Military of the Yuan dynasty

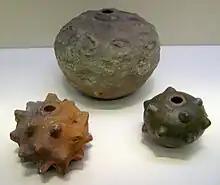
Exploding caltrops meant to be filled with gunpowder, 13th to 14th century

The Yuan dynasty made use of gunpowder weapons such as fire arrows, bombs, and cannons. It also fought with gunpowder armed states such as the Song dynasty during the Siege of Xiangyang. Blocking the Mongols' passage south of the Yangtze were the twin fortress cities of Xiangyang and Fancheng. What resulted was one of the longest sieges the world had ever known, lasting from 1268 to 1273. For the first three years the Song defenders had been able to receive supplies and reinforcements by water, but in 1271 the Mongols set up a full blockade with a formidable navy of their own, isolating the two cities. This did not prevent the Song from running the supply route anyway; two men surnamed Zhang did exactly that. The Two Zhangs commanded a hundred paddle wheel boats, travelling by night under the light of lantern fire, but were discovered early on by a Mongol commander. When the Song fleet arrived near the cities, they found the Mongol fleet to have spread themselves out along the entire width of the Yangtze with "vessels spread out, filling the entire surface of the river, and there was no gap for them to enter." Another defensive measure the Mongols had taken was the construction of a chain, which stretched across the water. The two fleets engaged in combat and the Song opened fire with fire-lances, fire-bombs, and crossbows. A large number of men died trying to cut through chains, pull up stakes, and hurl bombs, while Song marines fought hand to hand using large axes, and according to the Mongol record, "on their ships they were up to the ankles in blood." With the rise of dawn, the Song vessels made it to the city walls and the citizens "leapt up a hundred times in joy." In 1273 the Mongols enlisted the expertise of two Muslim engineers, one from Persia and one from Syria, who helped in the construction of counterweight trebuchets. These new siege weapons had the capability of throwing larger missiles further than the previous traction trebuchets. One account records, "when the machinery went off the noise shook heaven and earth; every thing that [the missile] hit was broken and destroyed." The fortress city of Xiangyang fell in 1273.